London Unplugged

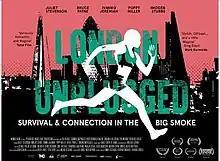

London Unplugged is a 2018 British drama anthology film that premiered at the East End Film Festival. The film consists of several segments directed by numerous directors and stars Juliet Stevenson, Poppy Miller, Imogen Stubbs, Ivanno Jeremiah, Ricky Nixon and Bruce Payne.